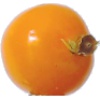
Label: physalis